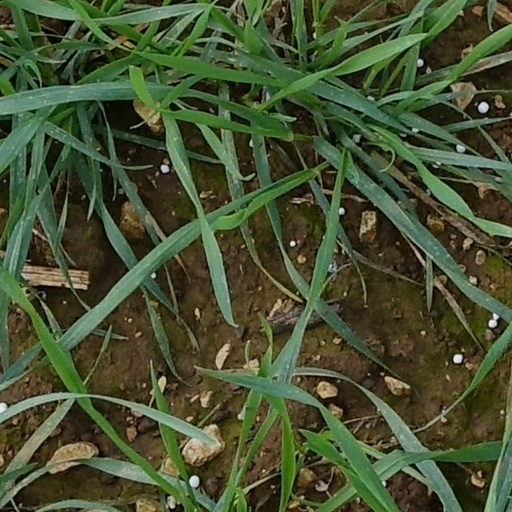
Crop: wheat